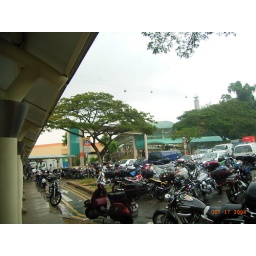
Cable in the sky at Sentosa bus stop